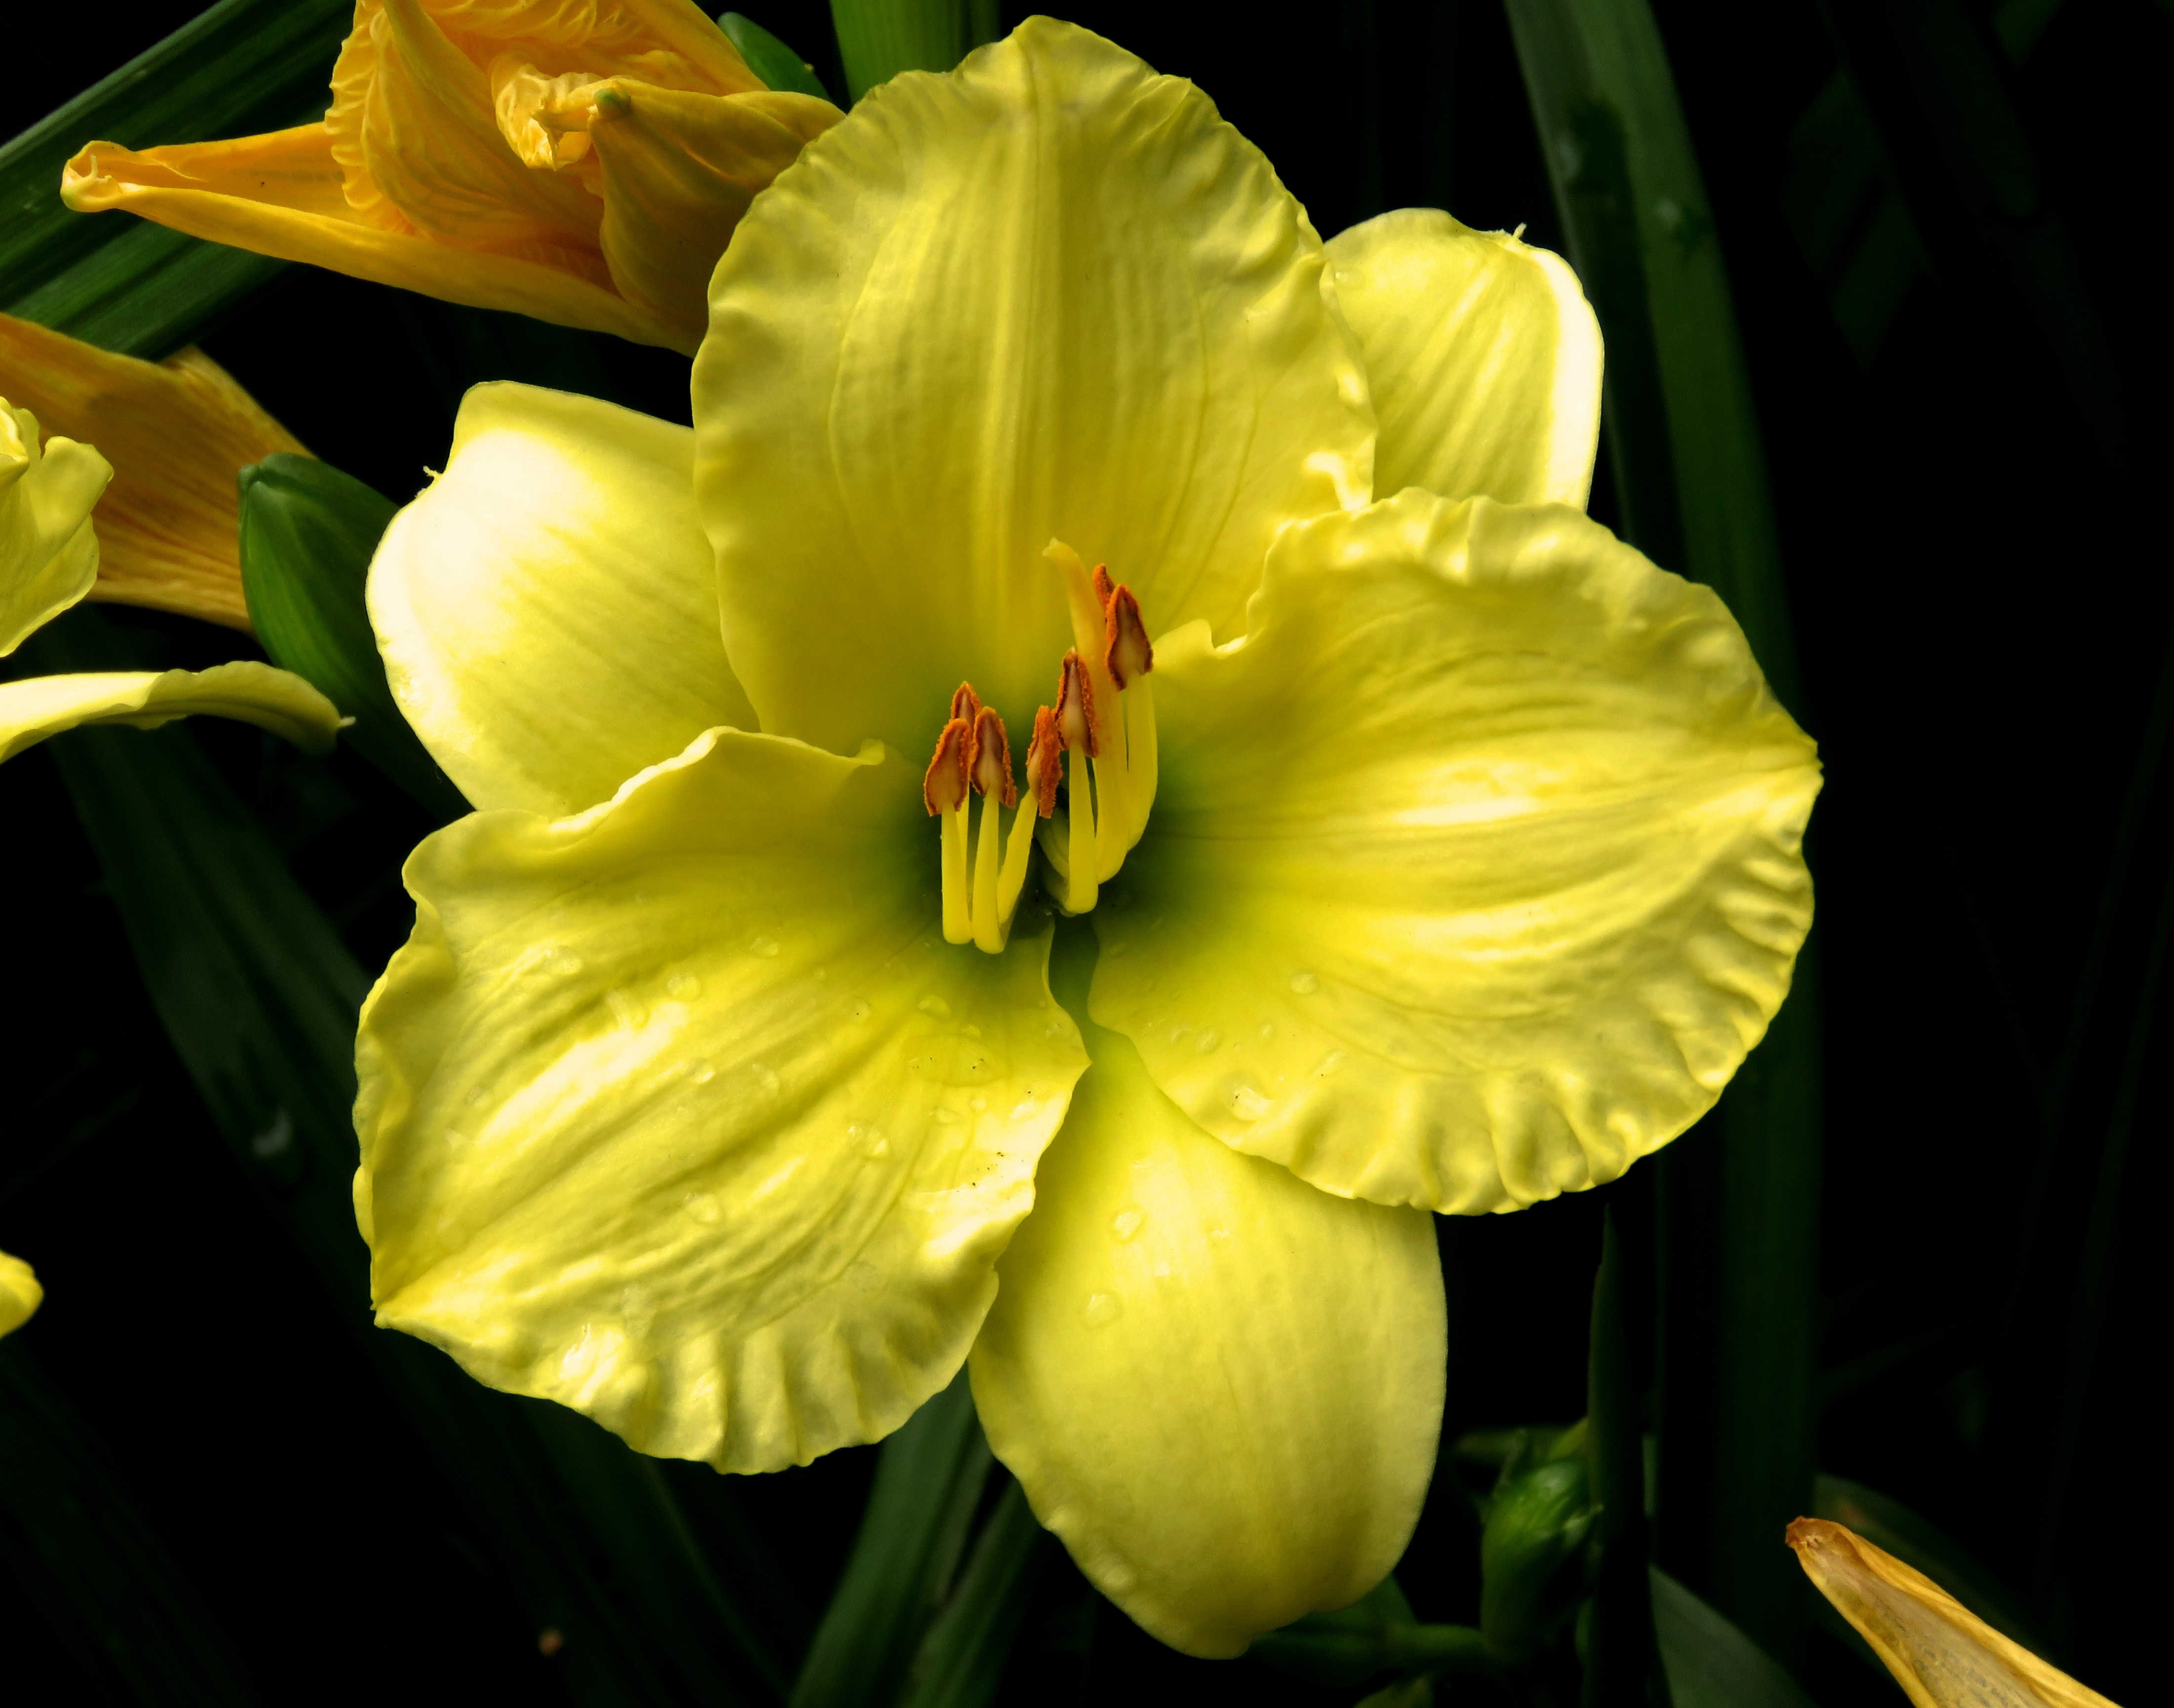
plant, flower, petal, botany, yellow, flora, yellow flower, narcissus, daylily, macro photography, garden flower, flowering plant, wet flower, plant stem, land plant, large flowered evening primrose